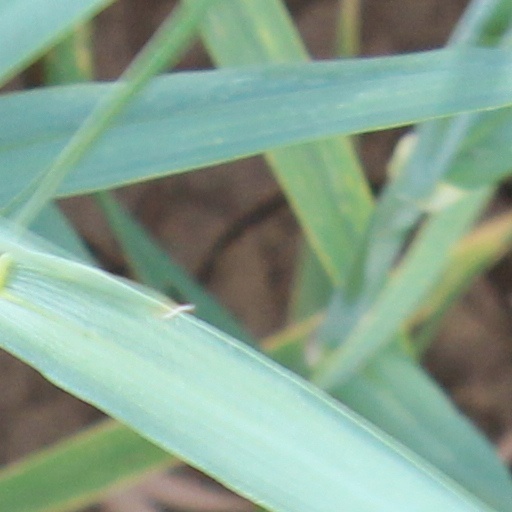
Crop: wheat